SpaceX Dragon 2

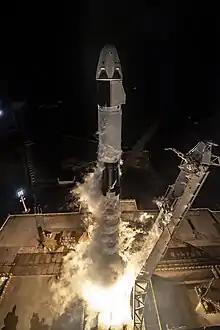
Launch of Demo-1, Crew Dragon's maiden spaceflight

On the Crew Dragon, above the two center seats (occupied by the commander and pilot), there is a three-screen control panel. Below the seats is the cargo pallet, where around of items can be stowed. The capsule’s ceiling includes a small space toilet (with privacy curtain), and an International Docking System Standard (IDSS) port. For private spaceflight missions not requiring ISS docking, the IDSS port can be replaced with a domed plexiglass window offering panoramic views, similar to the ISS Cupola. Additionally, SpaceX has developed a "Skywalker" hatch for missions involving extravehicular activities.